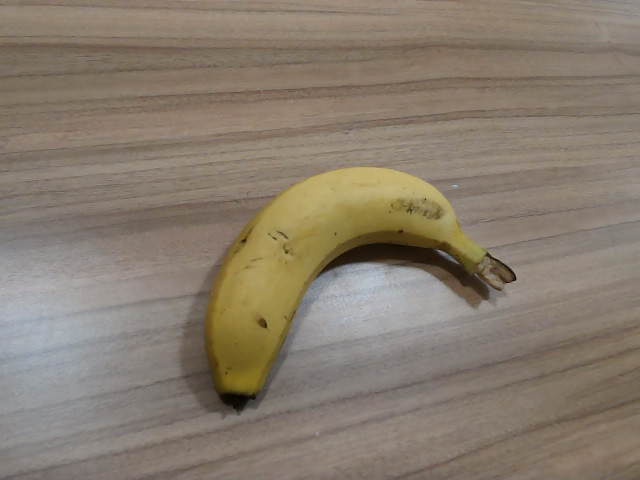
Label: Ripe_Banana